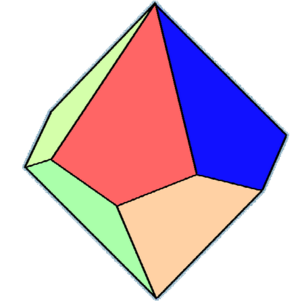
Polyeder / Andre polyedre
Et 10-sidet polyeder der ikke er regulær (pentagonal trapezoid)
Et polyeder er en særlig type rumlig figur. Et polyeder kan bestå af et vilkårligt antal polygoner, dog mindst fire, som hver især kan have en vilkårlig form. Kravet er blot, at fladerne mødes i fælles kanter, så den rumlige figur har en sammenhængende overflade uden huller.